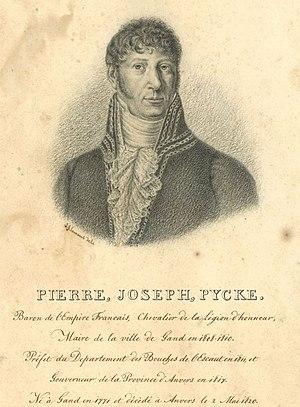
Pierre Joseph Pycke
Le baron Pierre Joseph Pycke de Ten Aerde, né à Gand le 7 septembre 1771 et mort à Anvers le 2 mars 1820, est un avocat et homme politique.